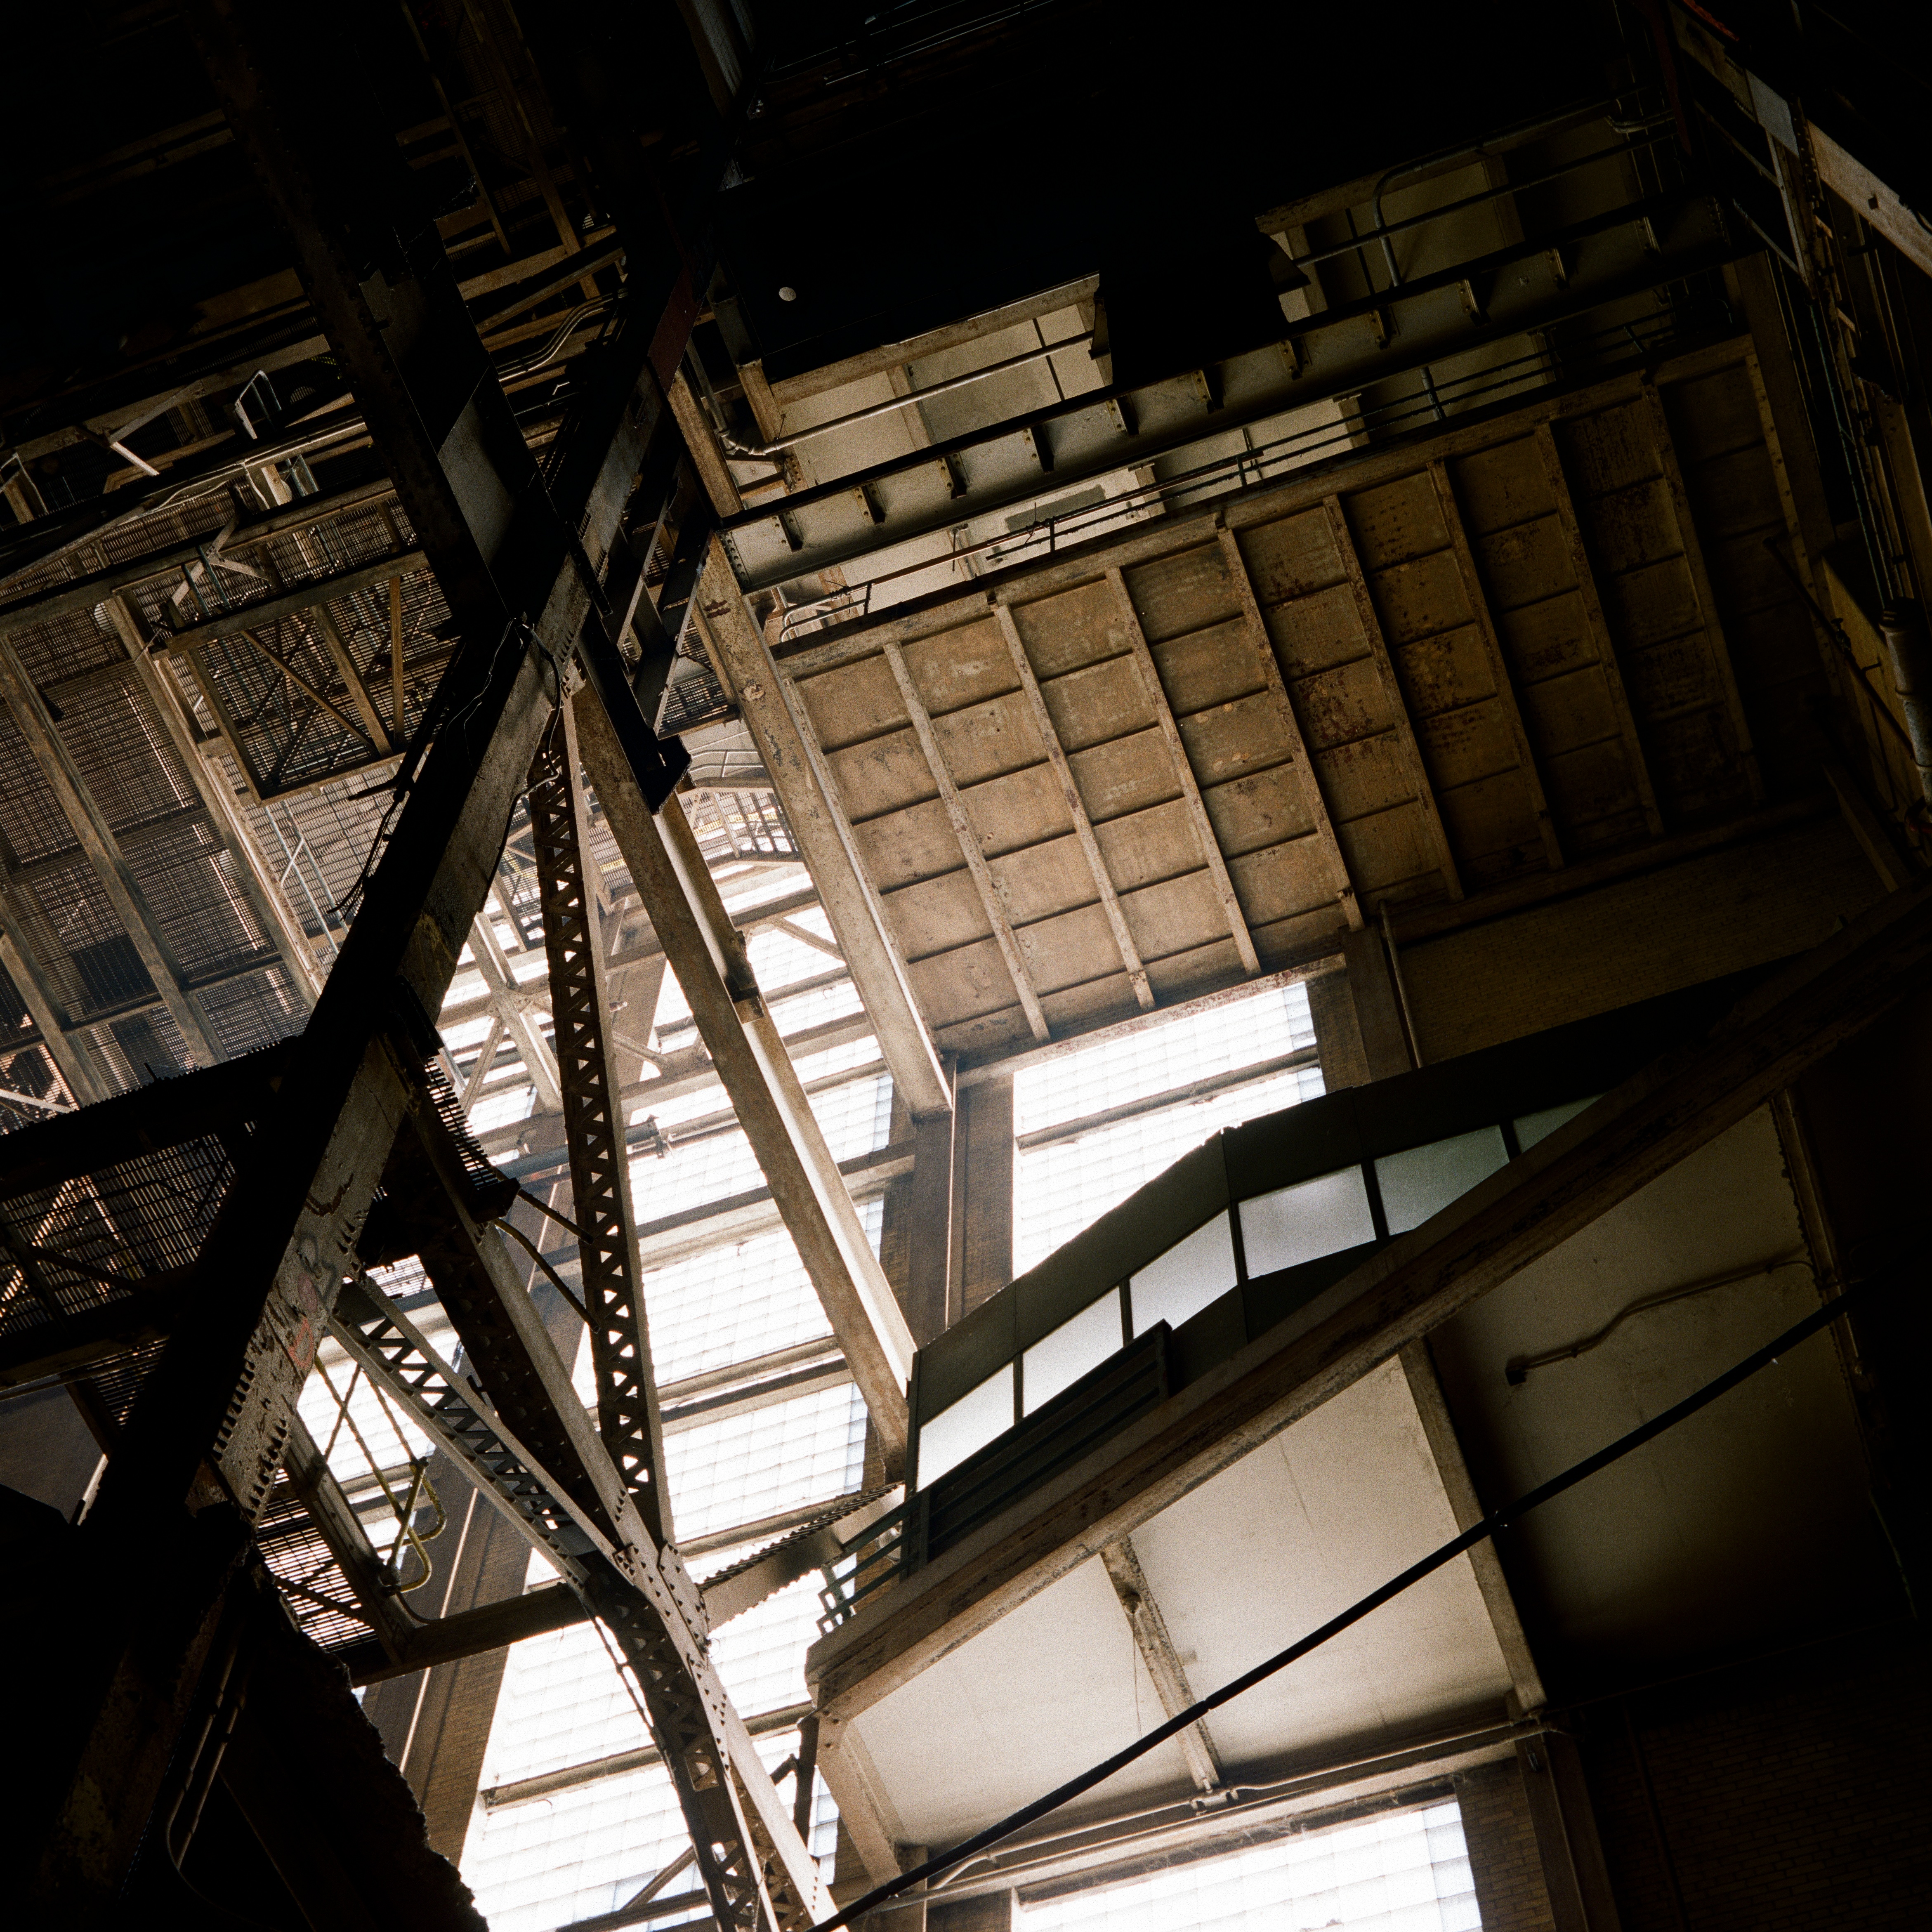
light, architecture, wood, night, darkness, industry, lighting, design, symmetry, urban area